Jamaica national football team

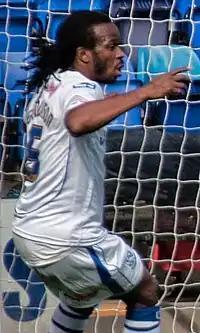
Ian Goodison is Jamaica's most capped player with 128 appearances.

Between 1926 and 1962. Jamaica played its matches at Sabina Park, which is also home to the West Indies cricket team. In 1962, the football team moved to Independence Park, which was built for the 1962 Central American and Caribbean Games held after the country gained independence; the first home match was a 6–1 victory over Puerto Rico. The stadium is nicknamed "The Office" while the team plays.